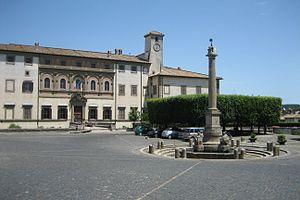
Oriolo Romano est une commune de la province de Viterbe dans la région Latium en Italie.